United Kingdom and the League of Nations

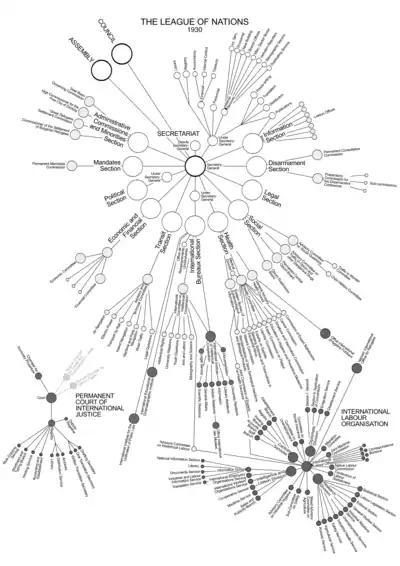
Organization chart of the International Secretariat of the League (here in 1930), established by Drummond.

One of the secretary-general's major deeds was the establishment of a permanent and strictly international secretariat. No such thing had ever been attempted, and prewar secretariats had largely been confined to the national sphere as regards who supplied them and the civil servants who worked there. The creation of an international civil service was problematic, and administrative leaders thought it unthinkable that such a body would ever be united, loyal or efficient. By August 1920 the secretariat was fully established.